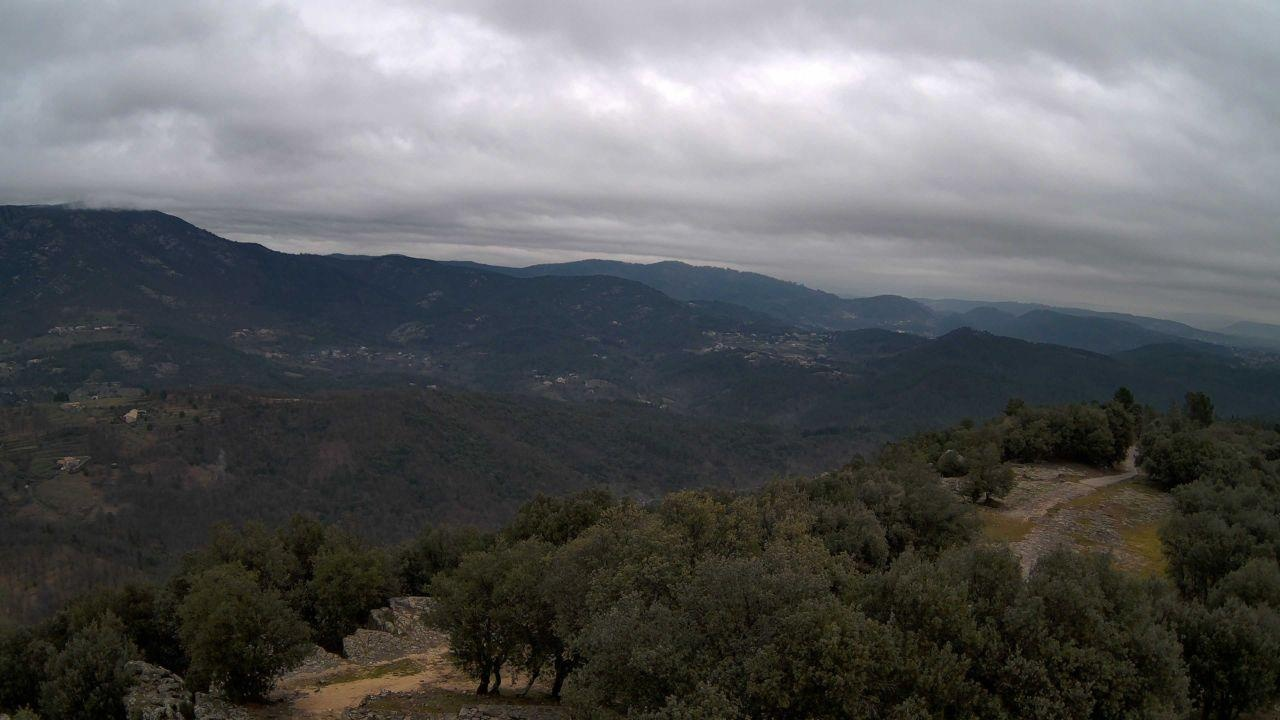
Fire: no
Smoke: yes